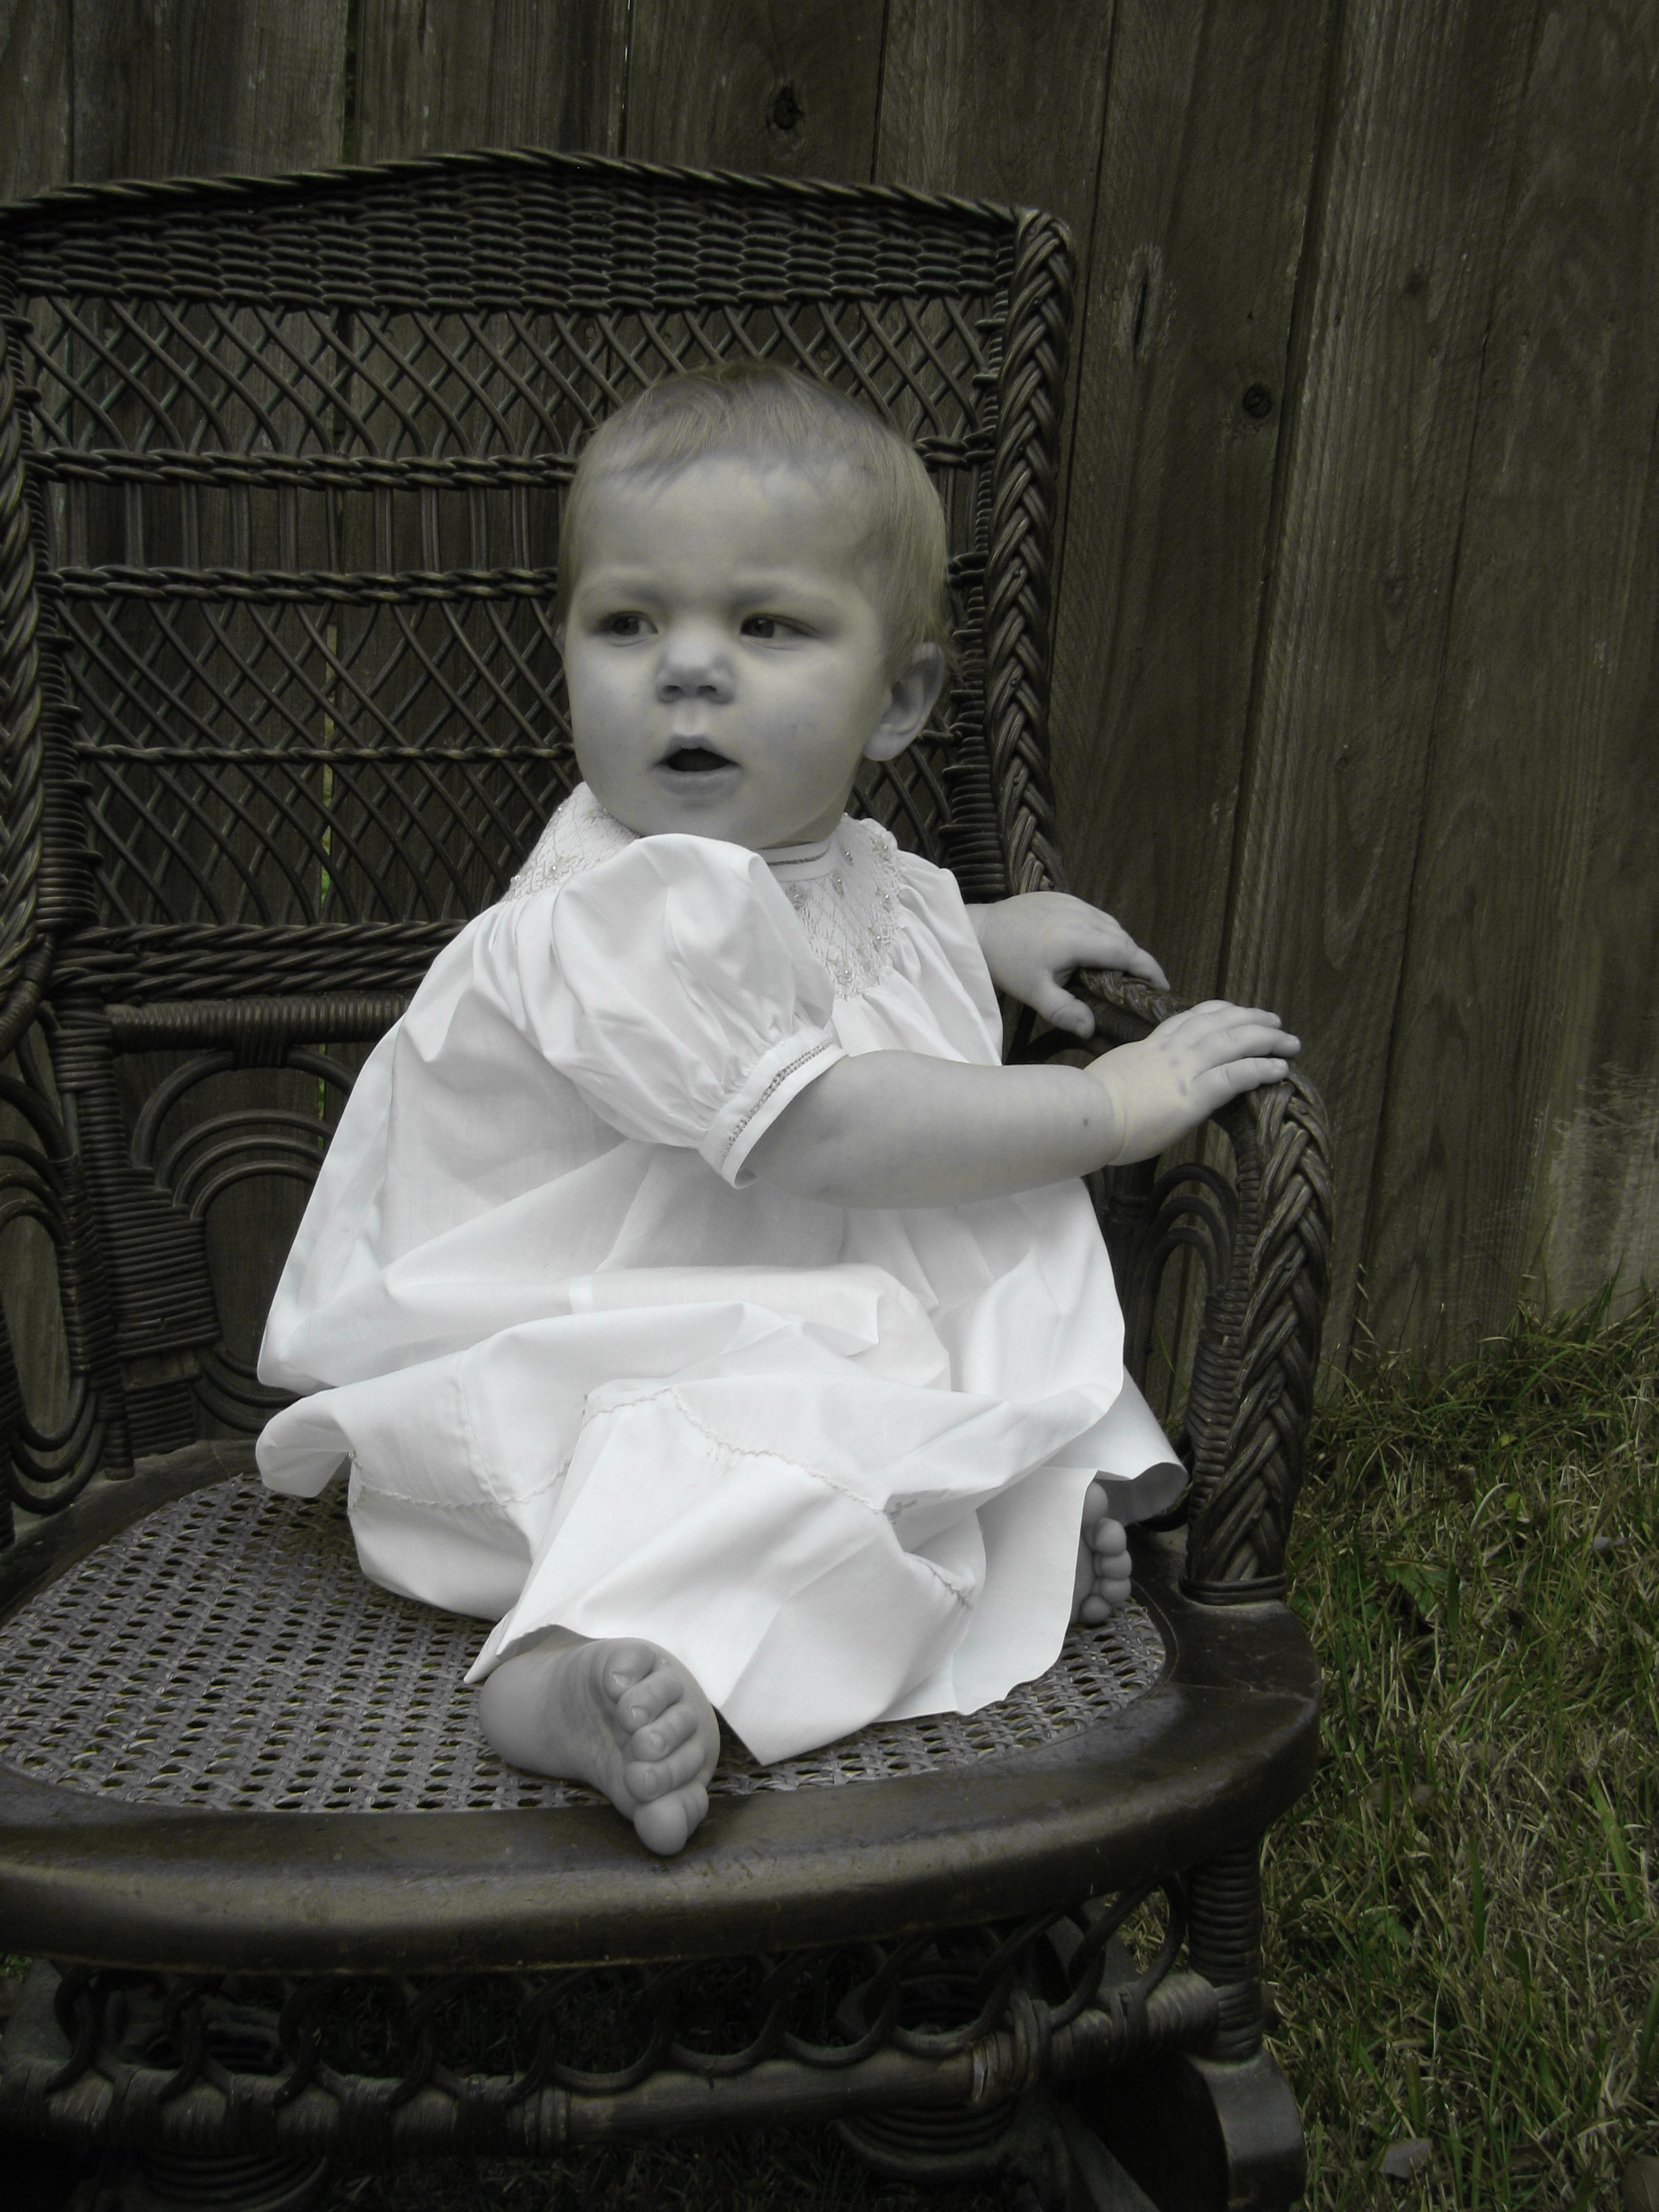
person, girl, white, chair, looking, statue, portrait, sitting, child, sculpture, dress, infant, photograph, image, portrait photography, human positions